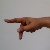
The image shows a hand gesture representing the letter 'P' in Indian Sign Language.